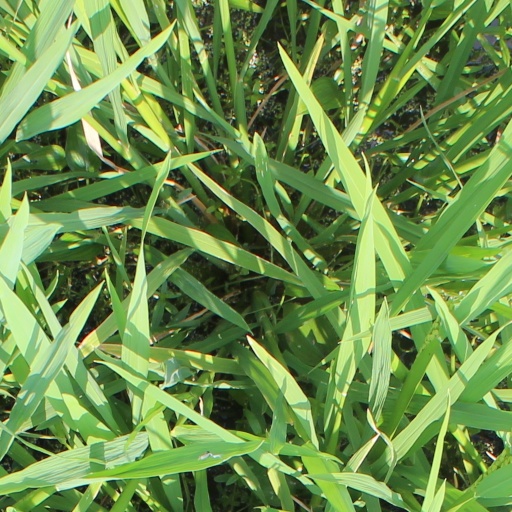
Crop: rice